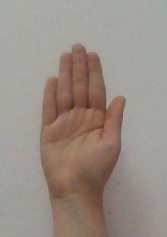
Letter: seen